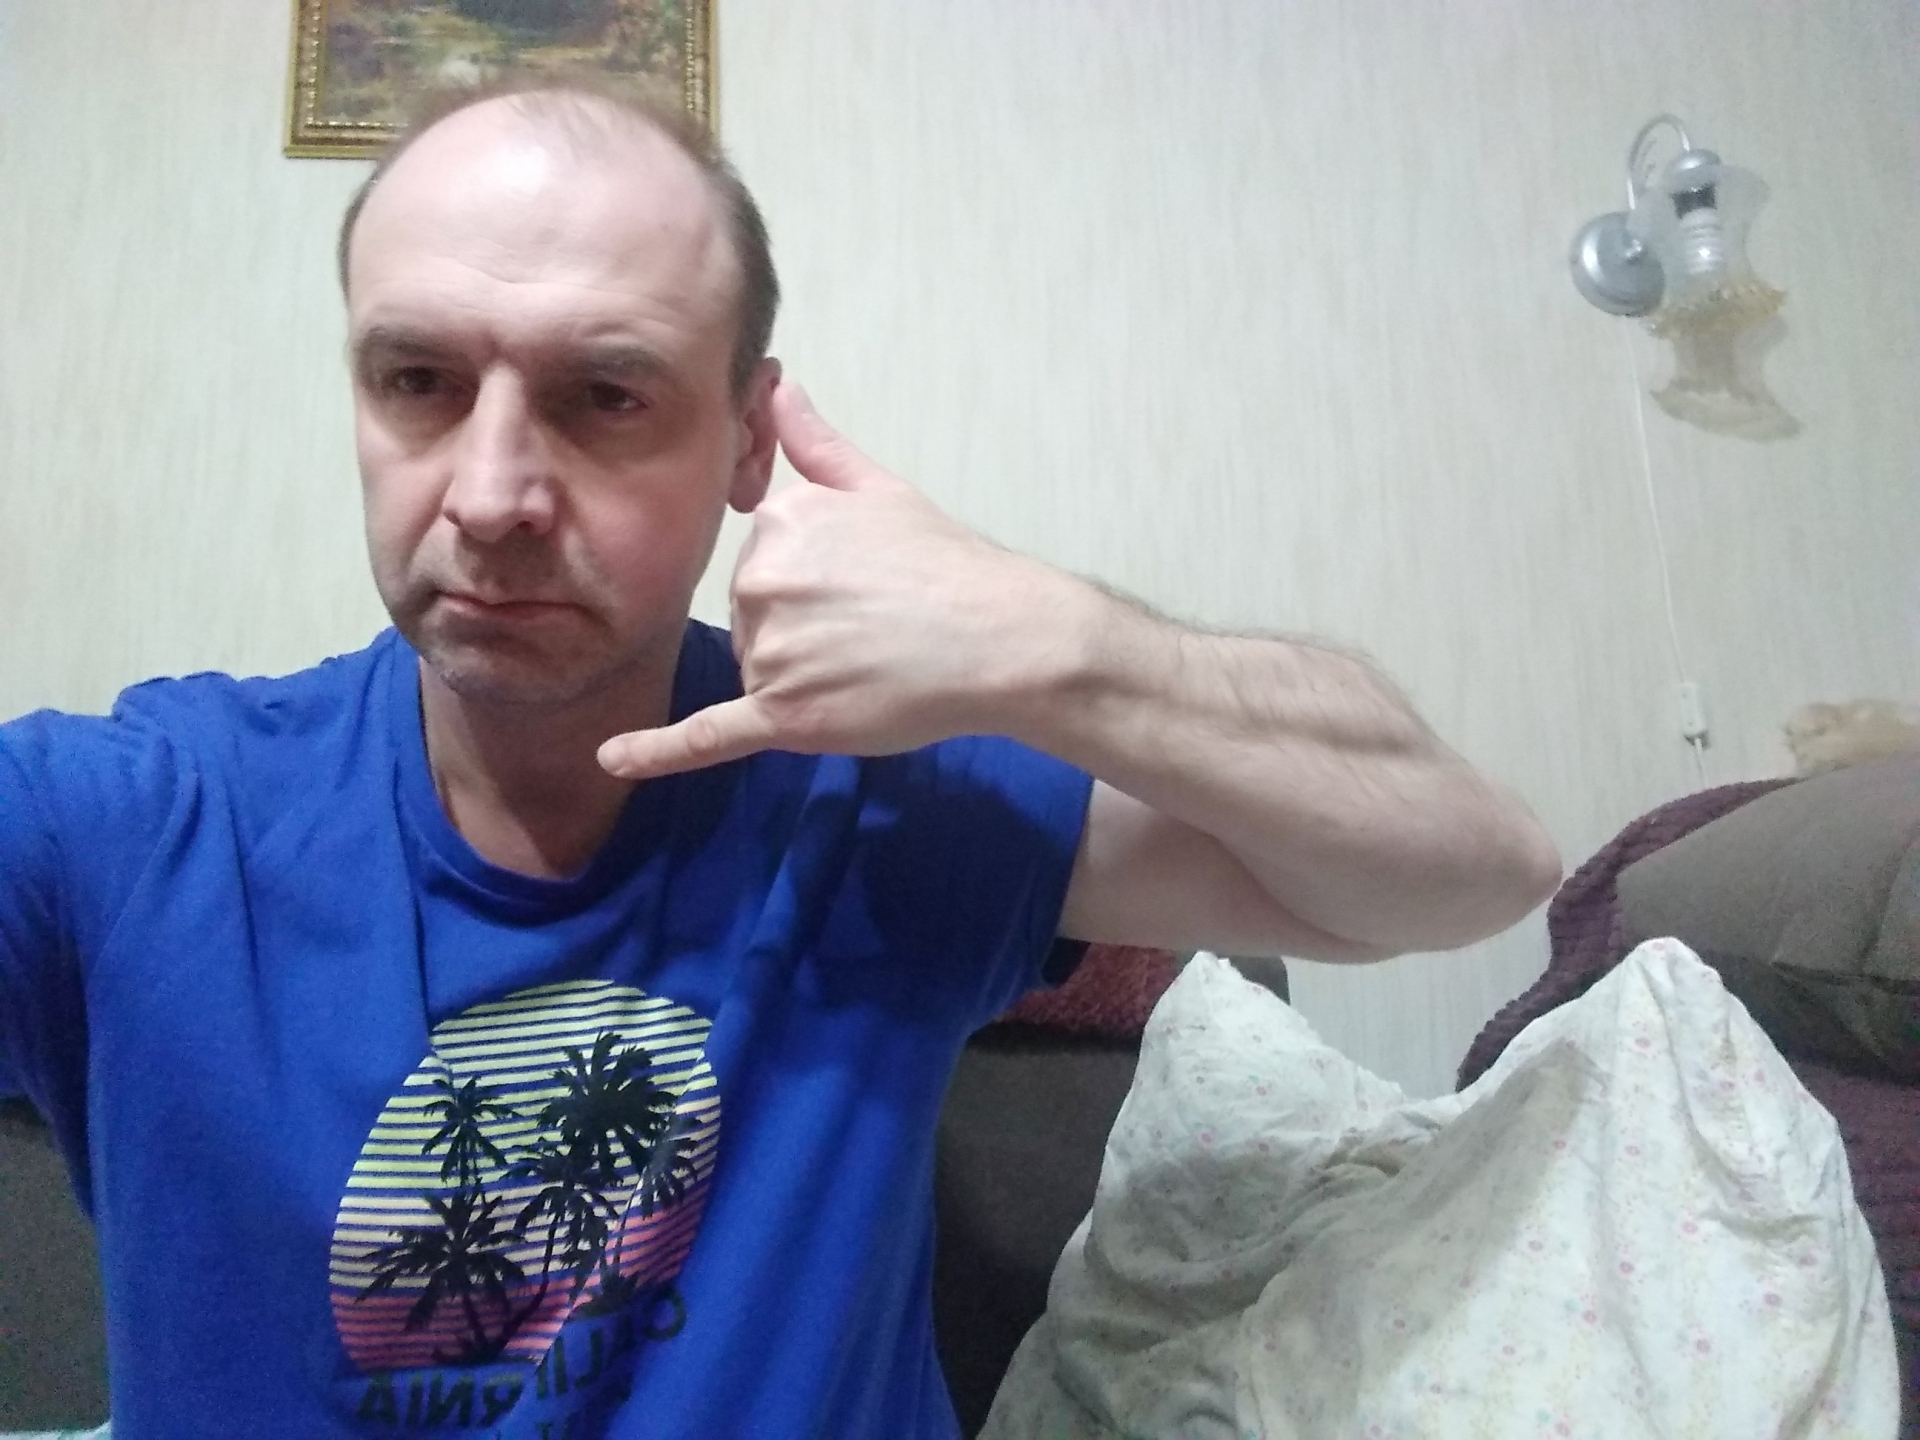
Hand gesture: call